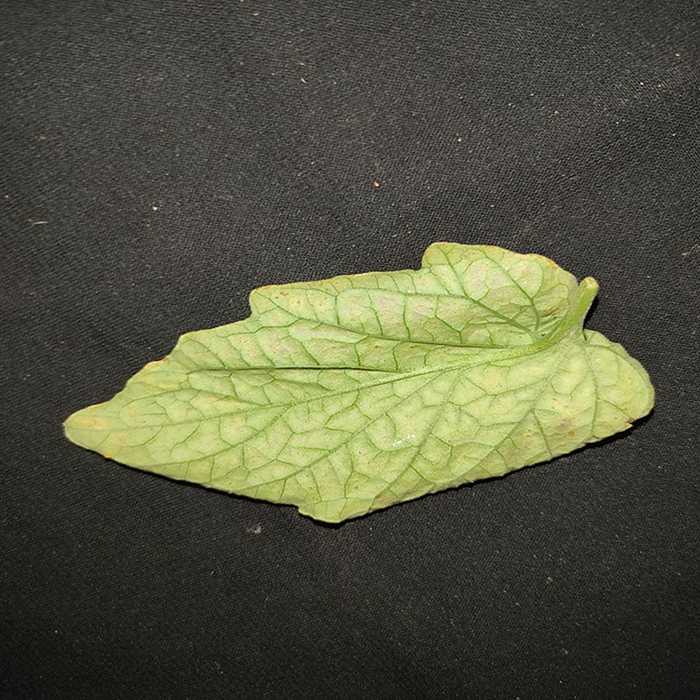
Plant: Tomato
Label: Tomato spotted wilt